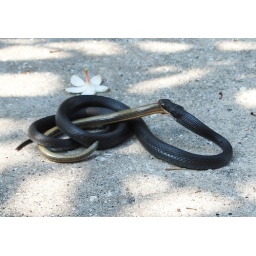
A black racer devouring a glass snake just outside my front door in Satellite Beach, Florida, June 11, 2007.